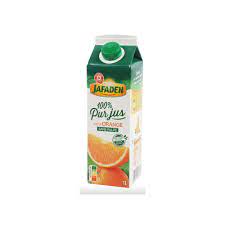
Waste category: cardboard